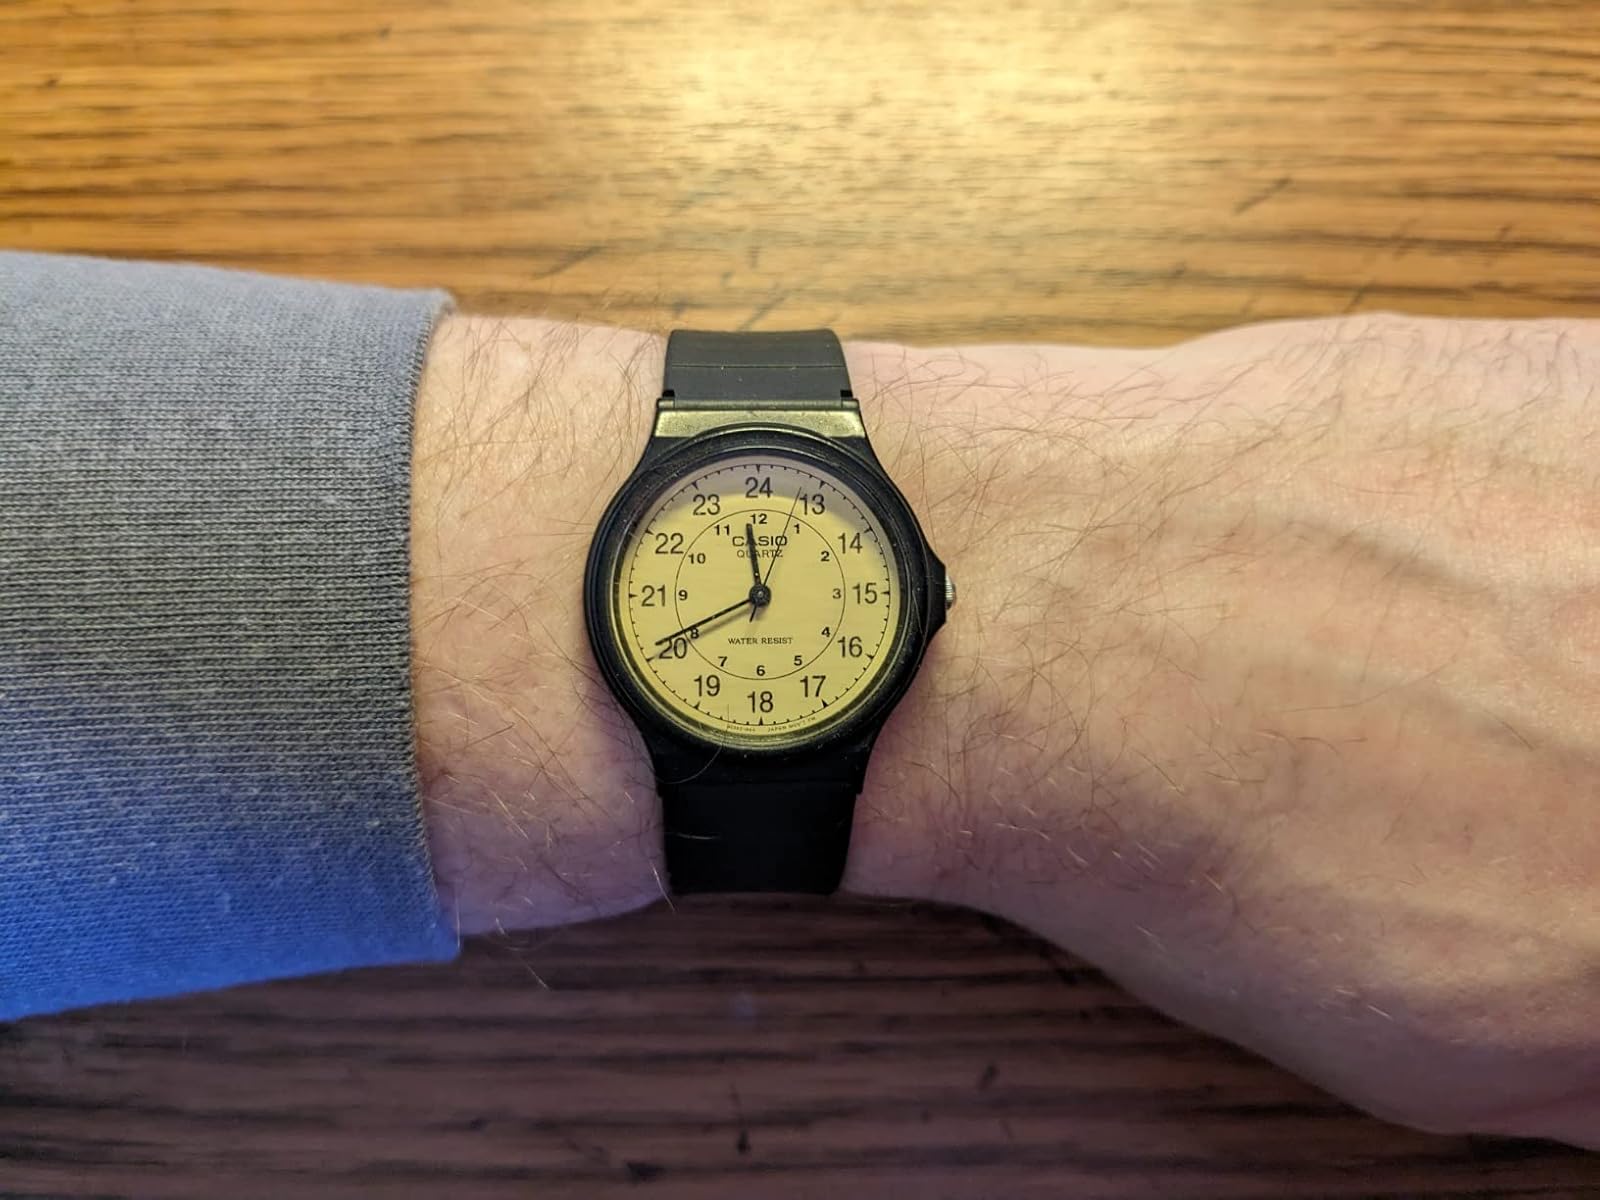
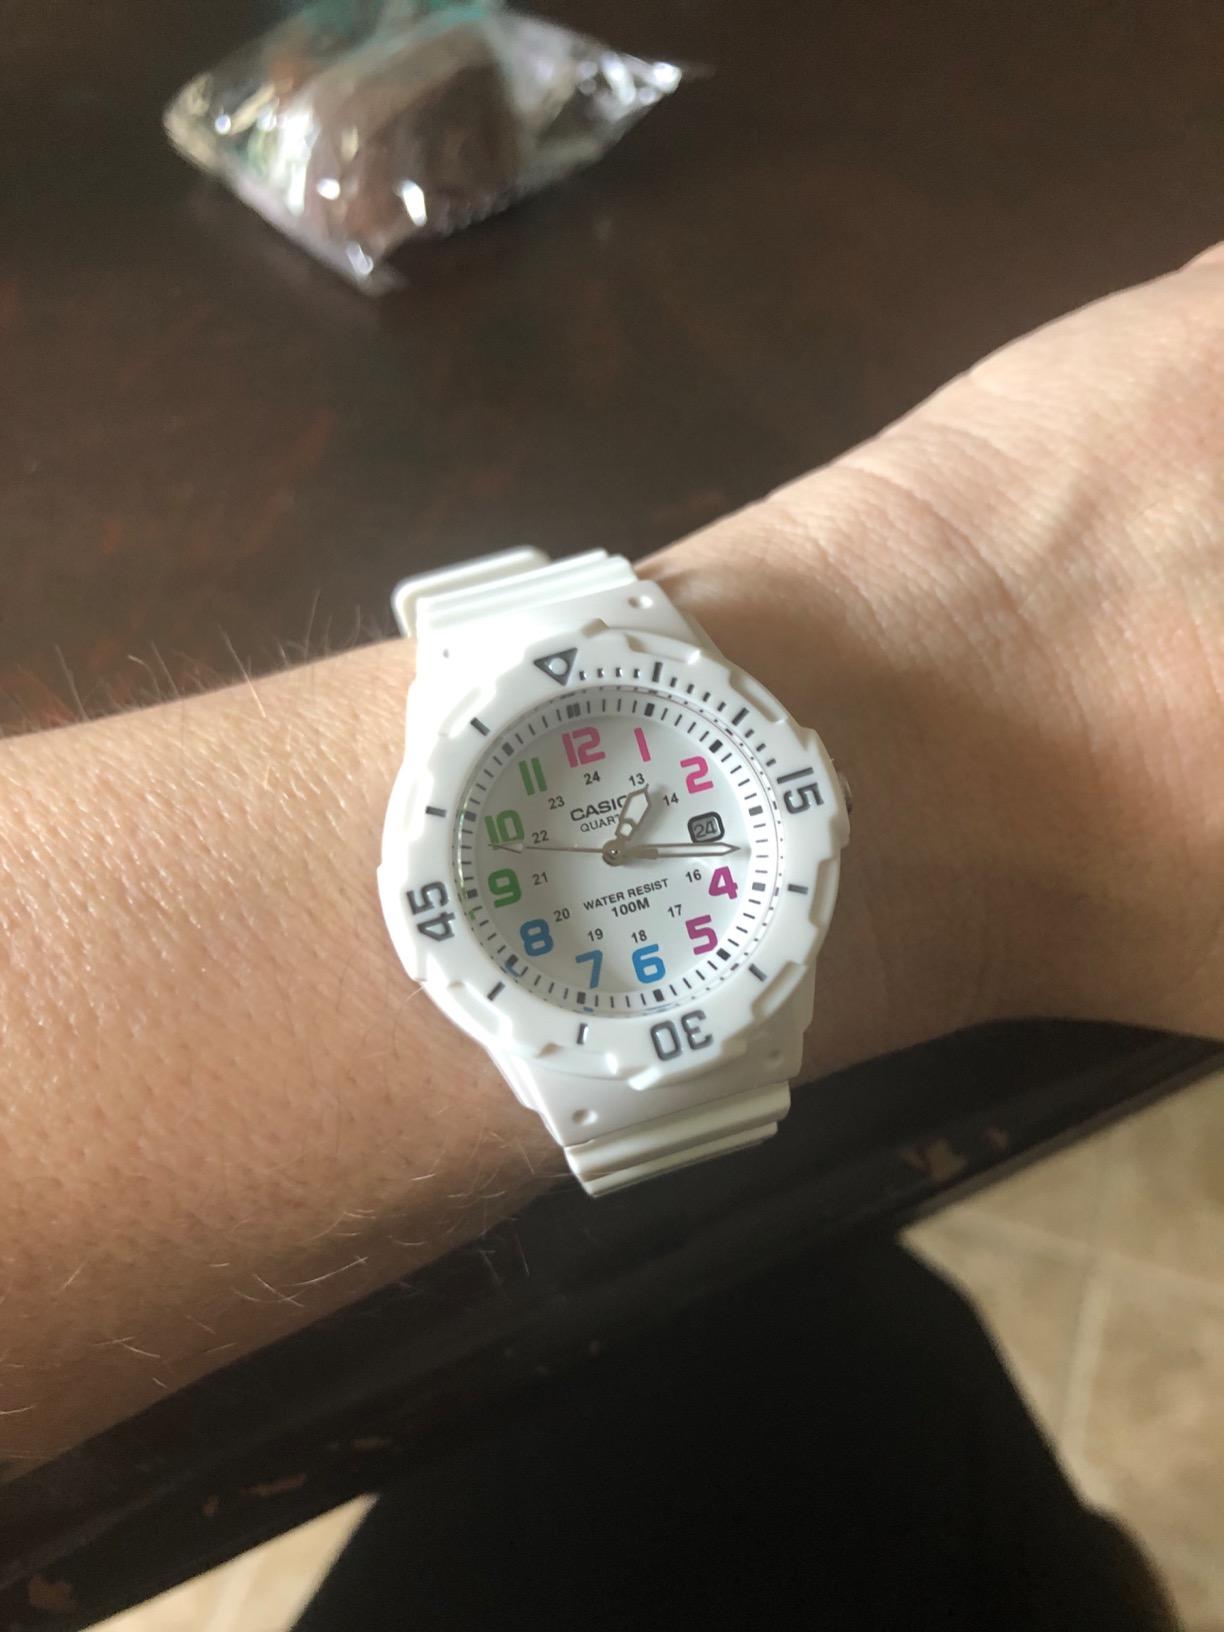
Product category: accessories_watch
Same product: no